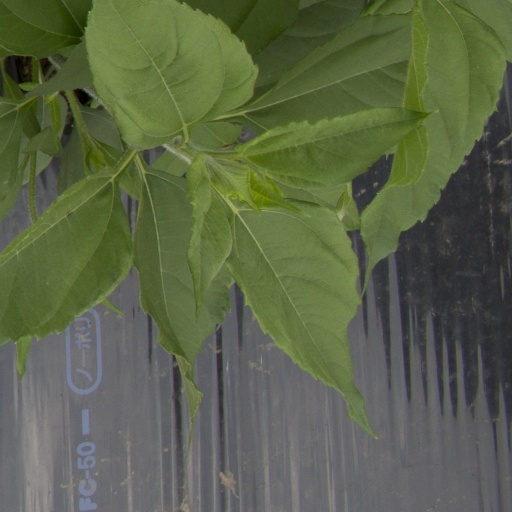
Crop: Jerusalem artichoke